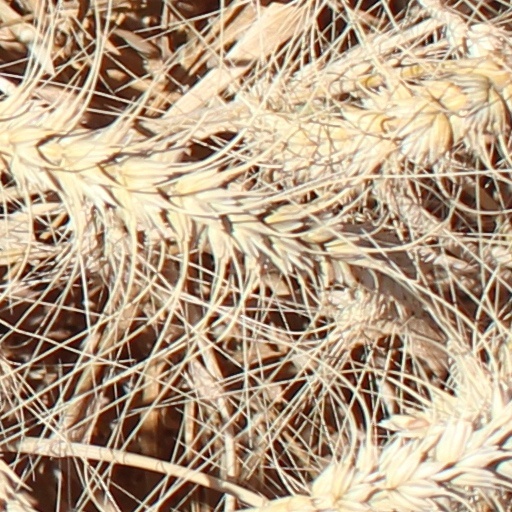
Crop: wheat